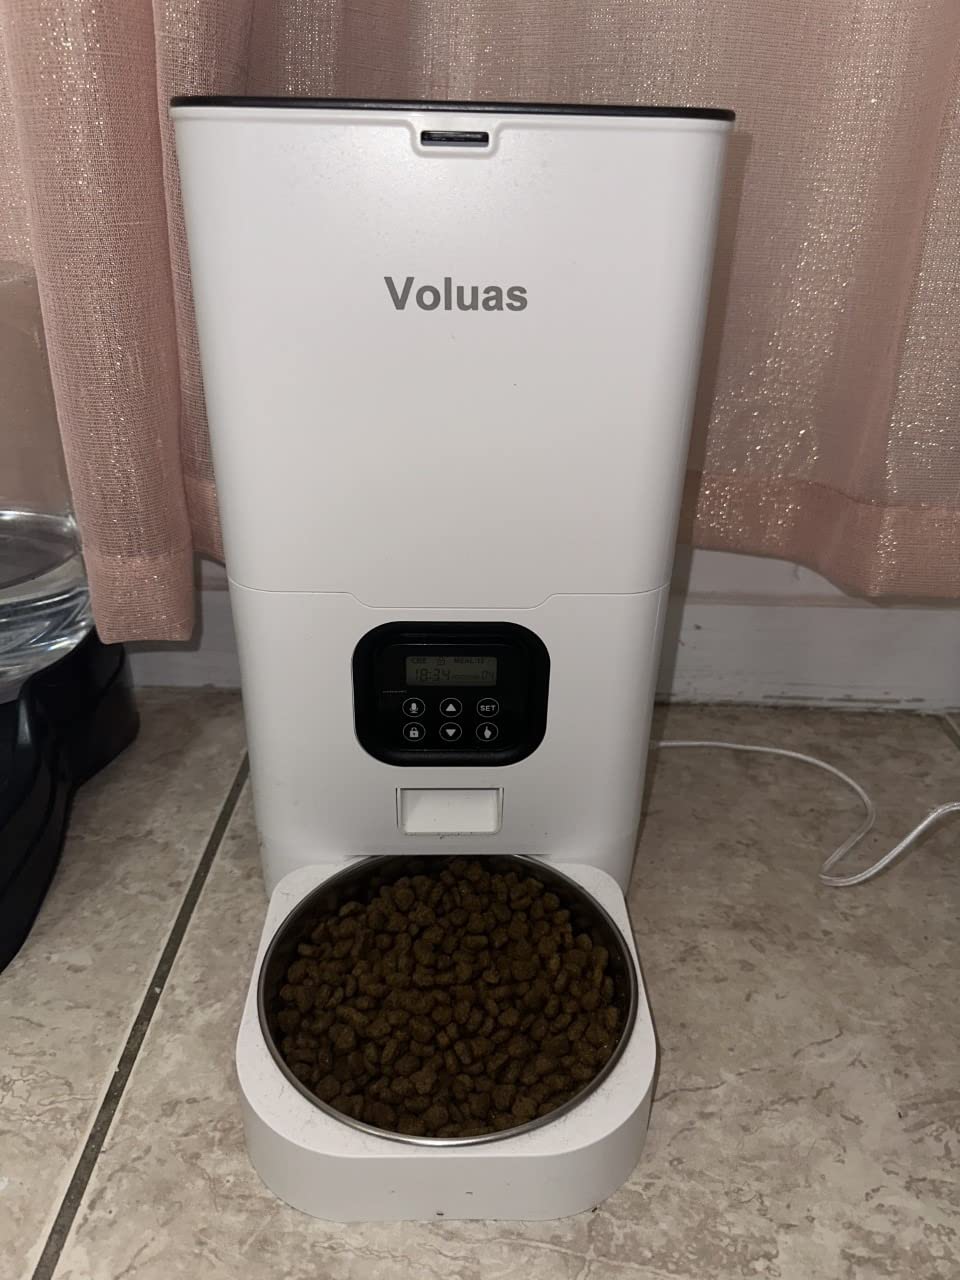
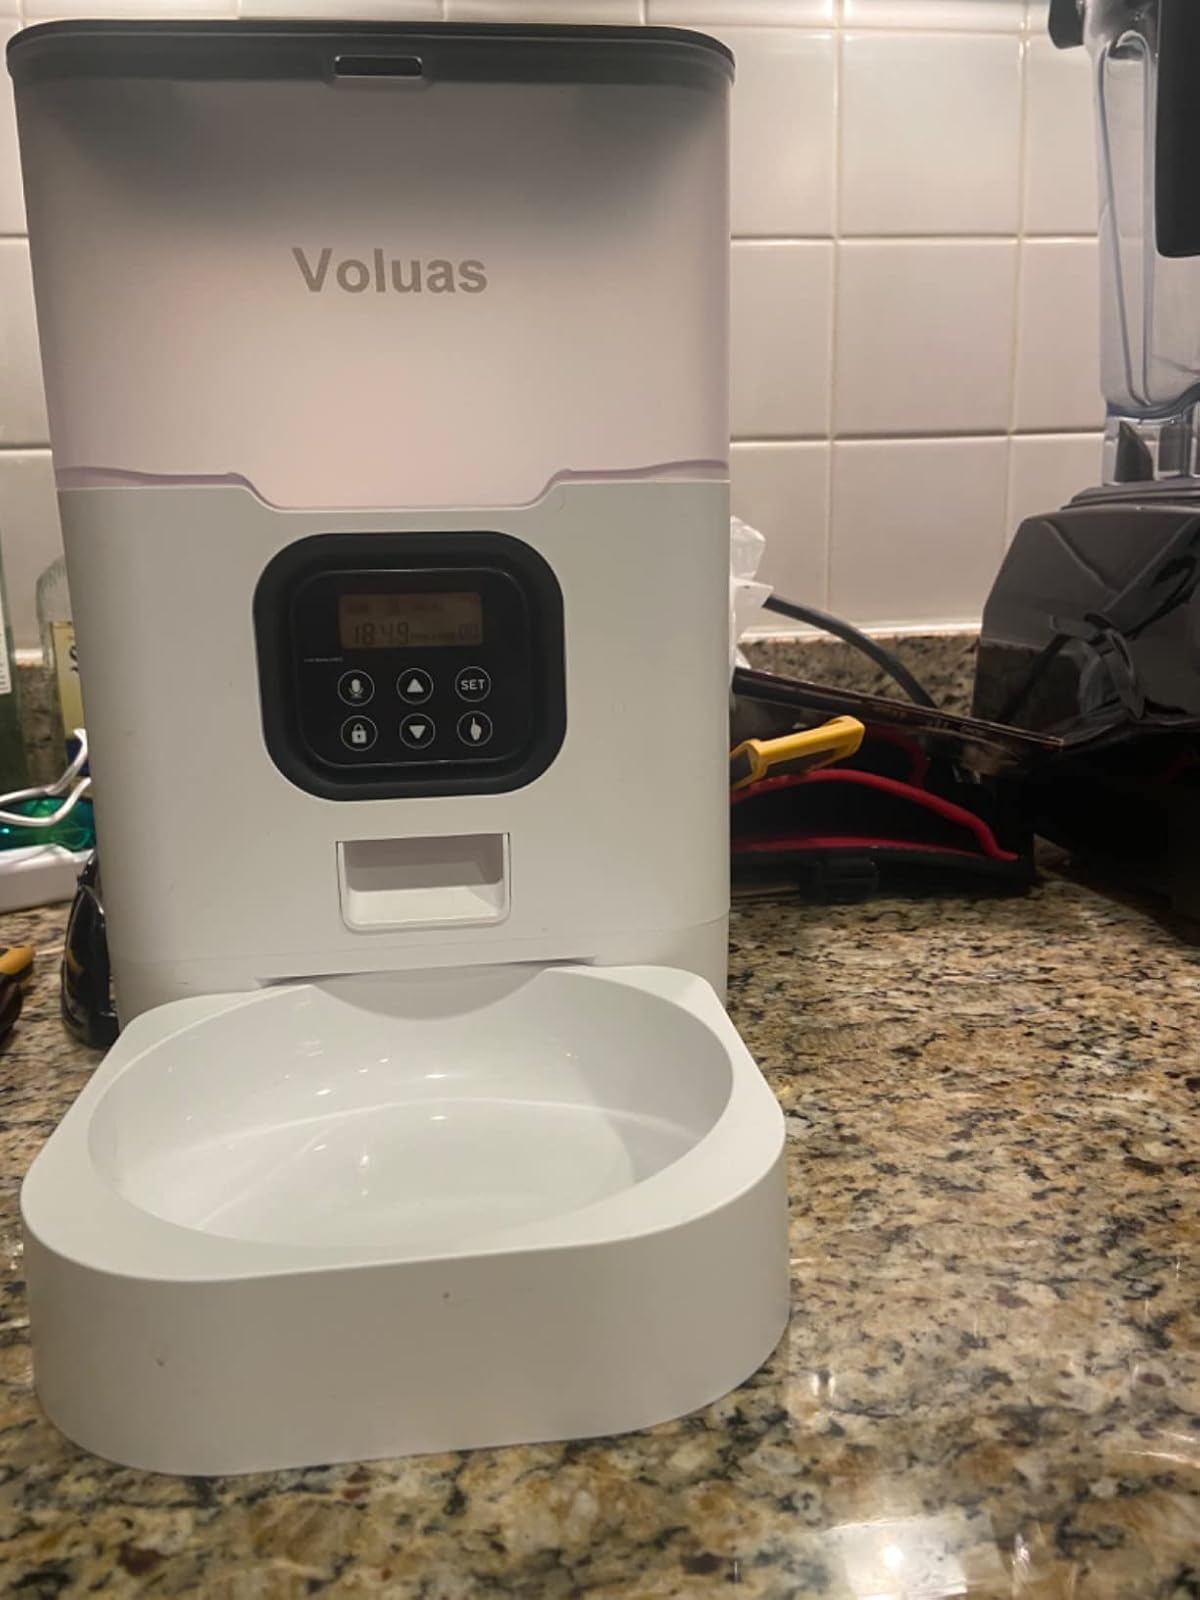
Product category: items_feeder
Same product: no